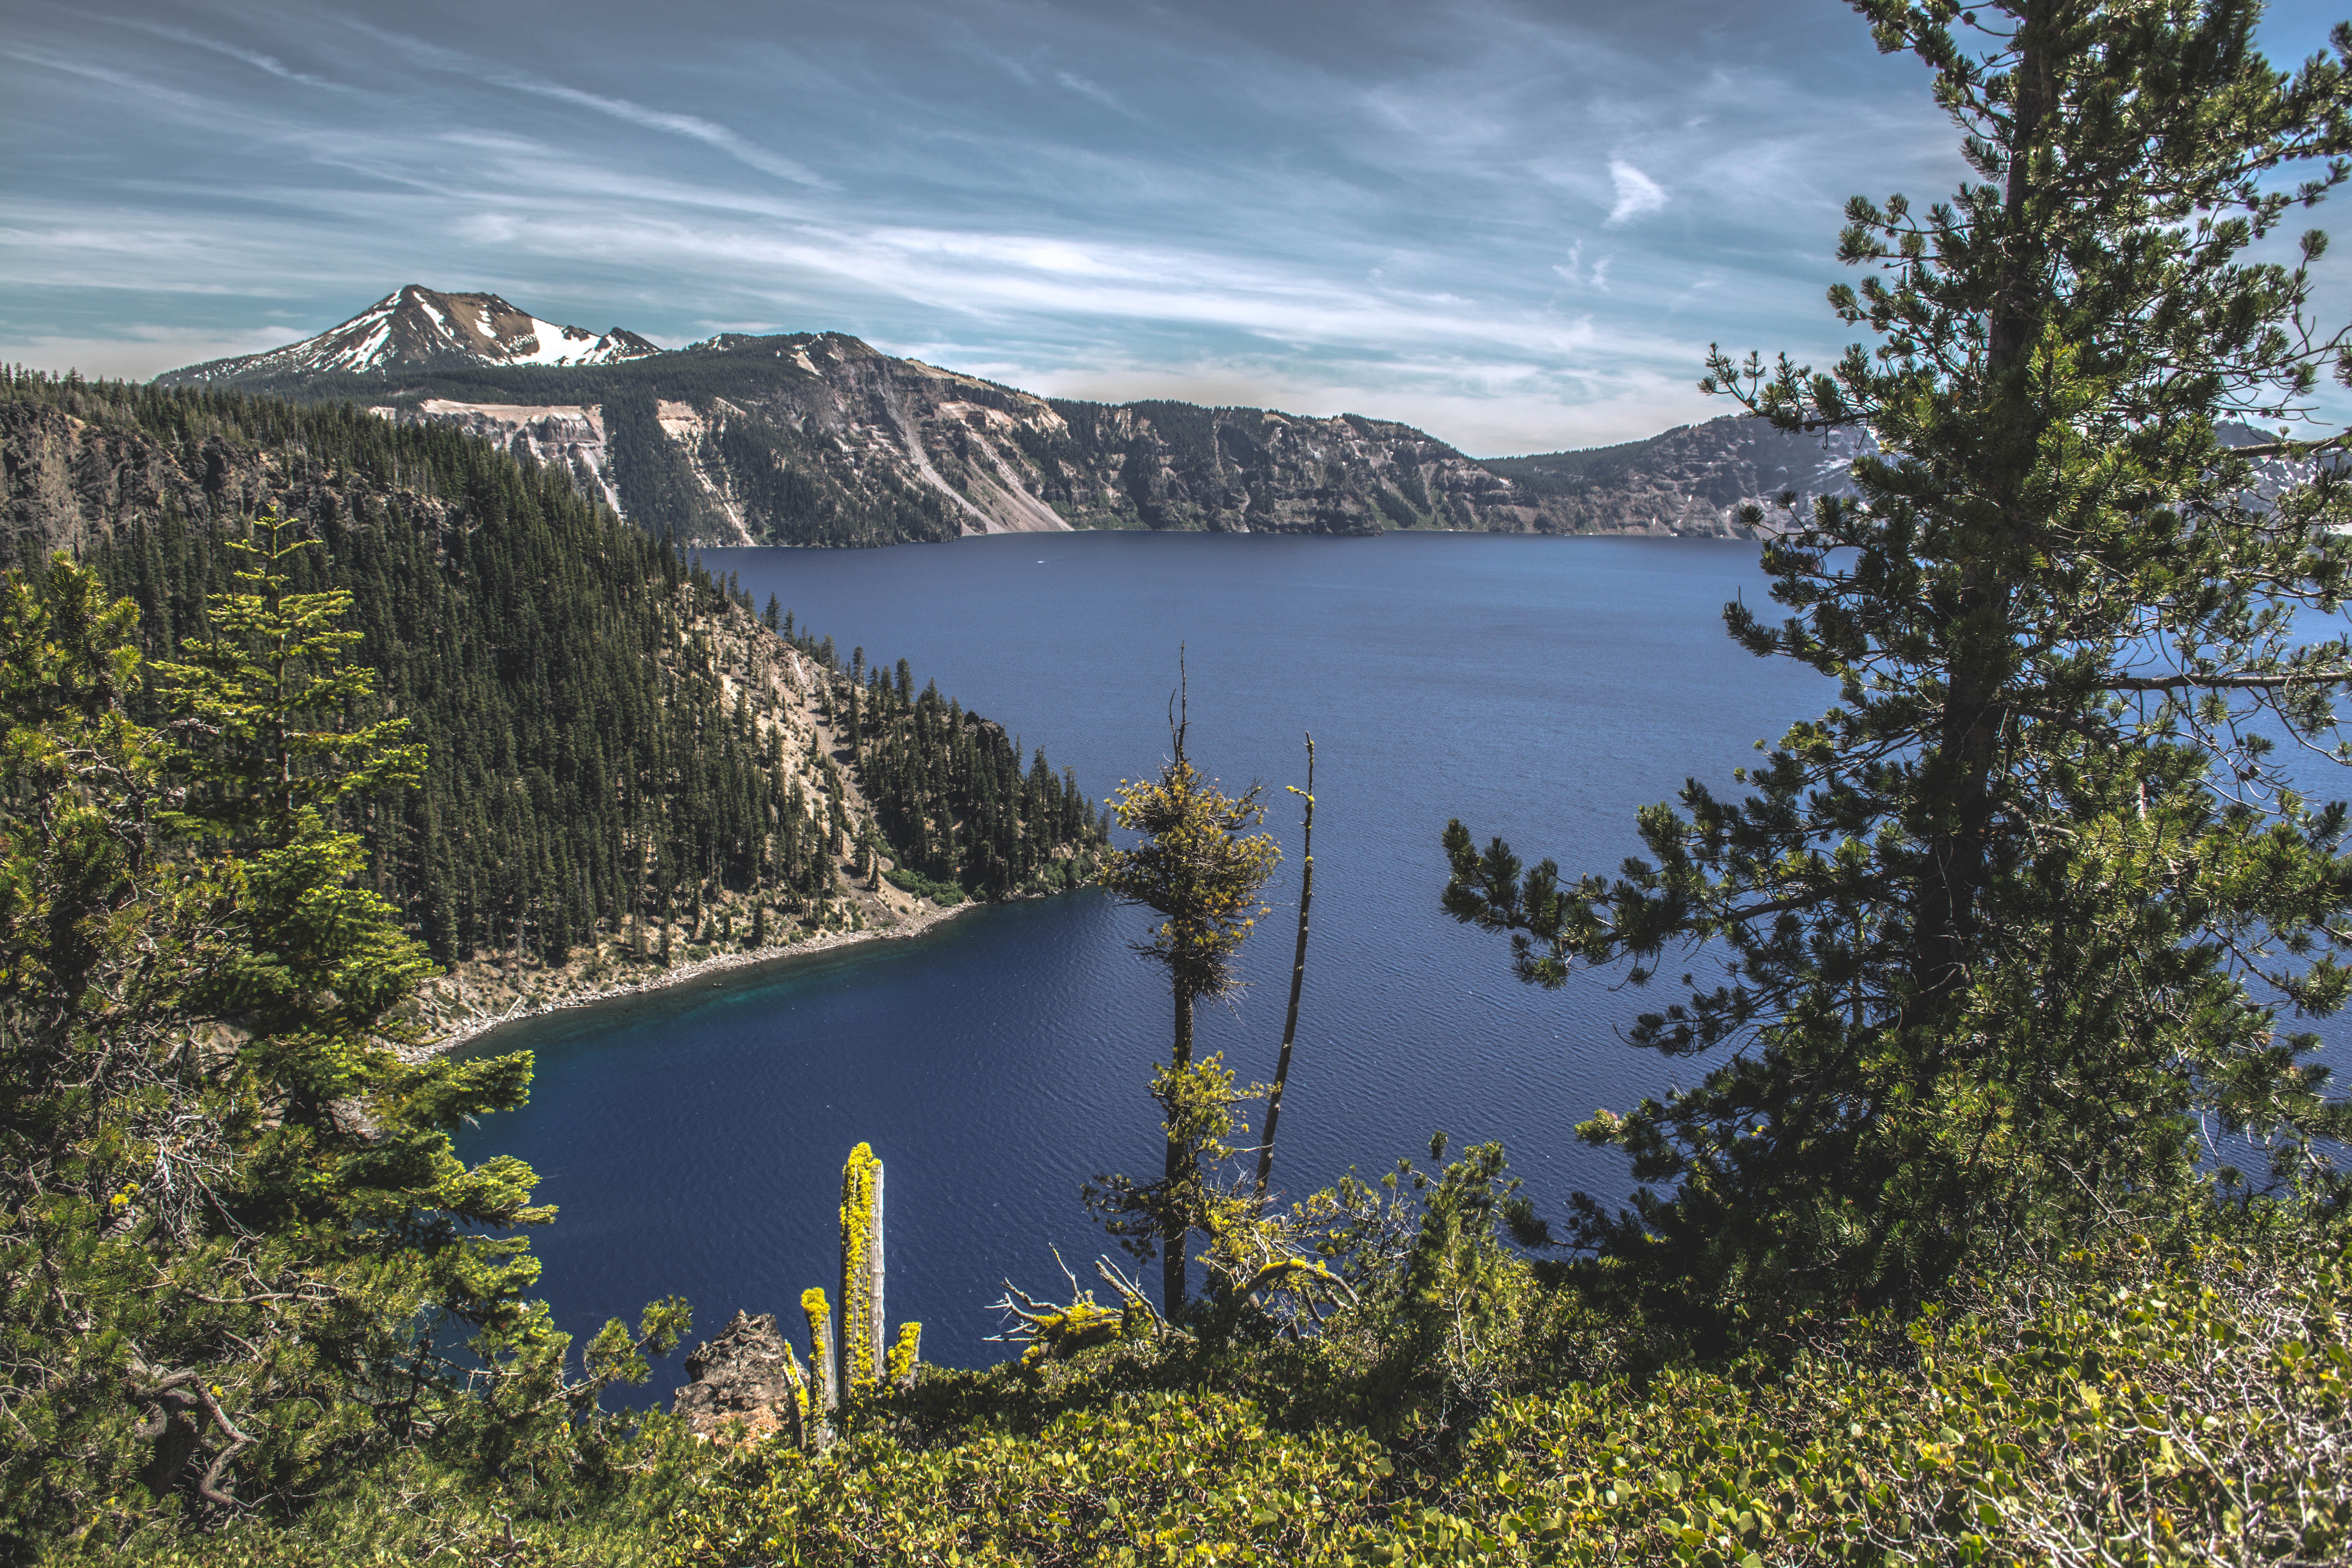
body of water, lake, nature, wilderness, water, mountain, tarn, natural landscape, reservoir, sky, tree, sound, water resources, crater lake, national park, inlet, loch, glacial lake, fjord, landscape, fell, highland, mountain range, bay, bank, rock, forest, cloud, reflection, moraine, hill, ridge, vacation, river, coast, road, terrain, channel